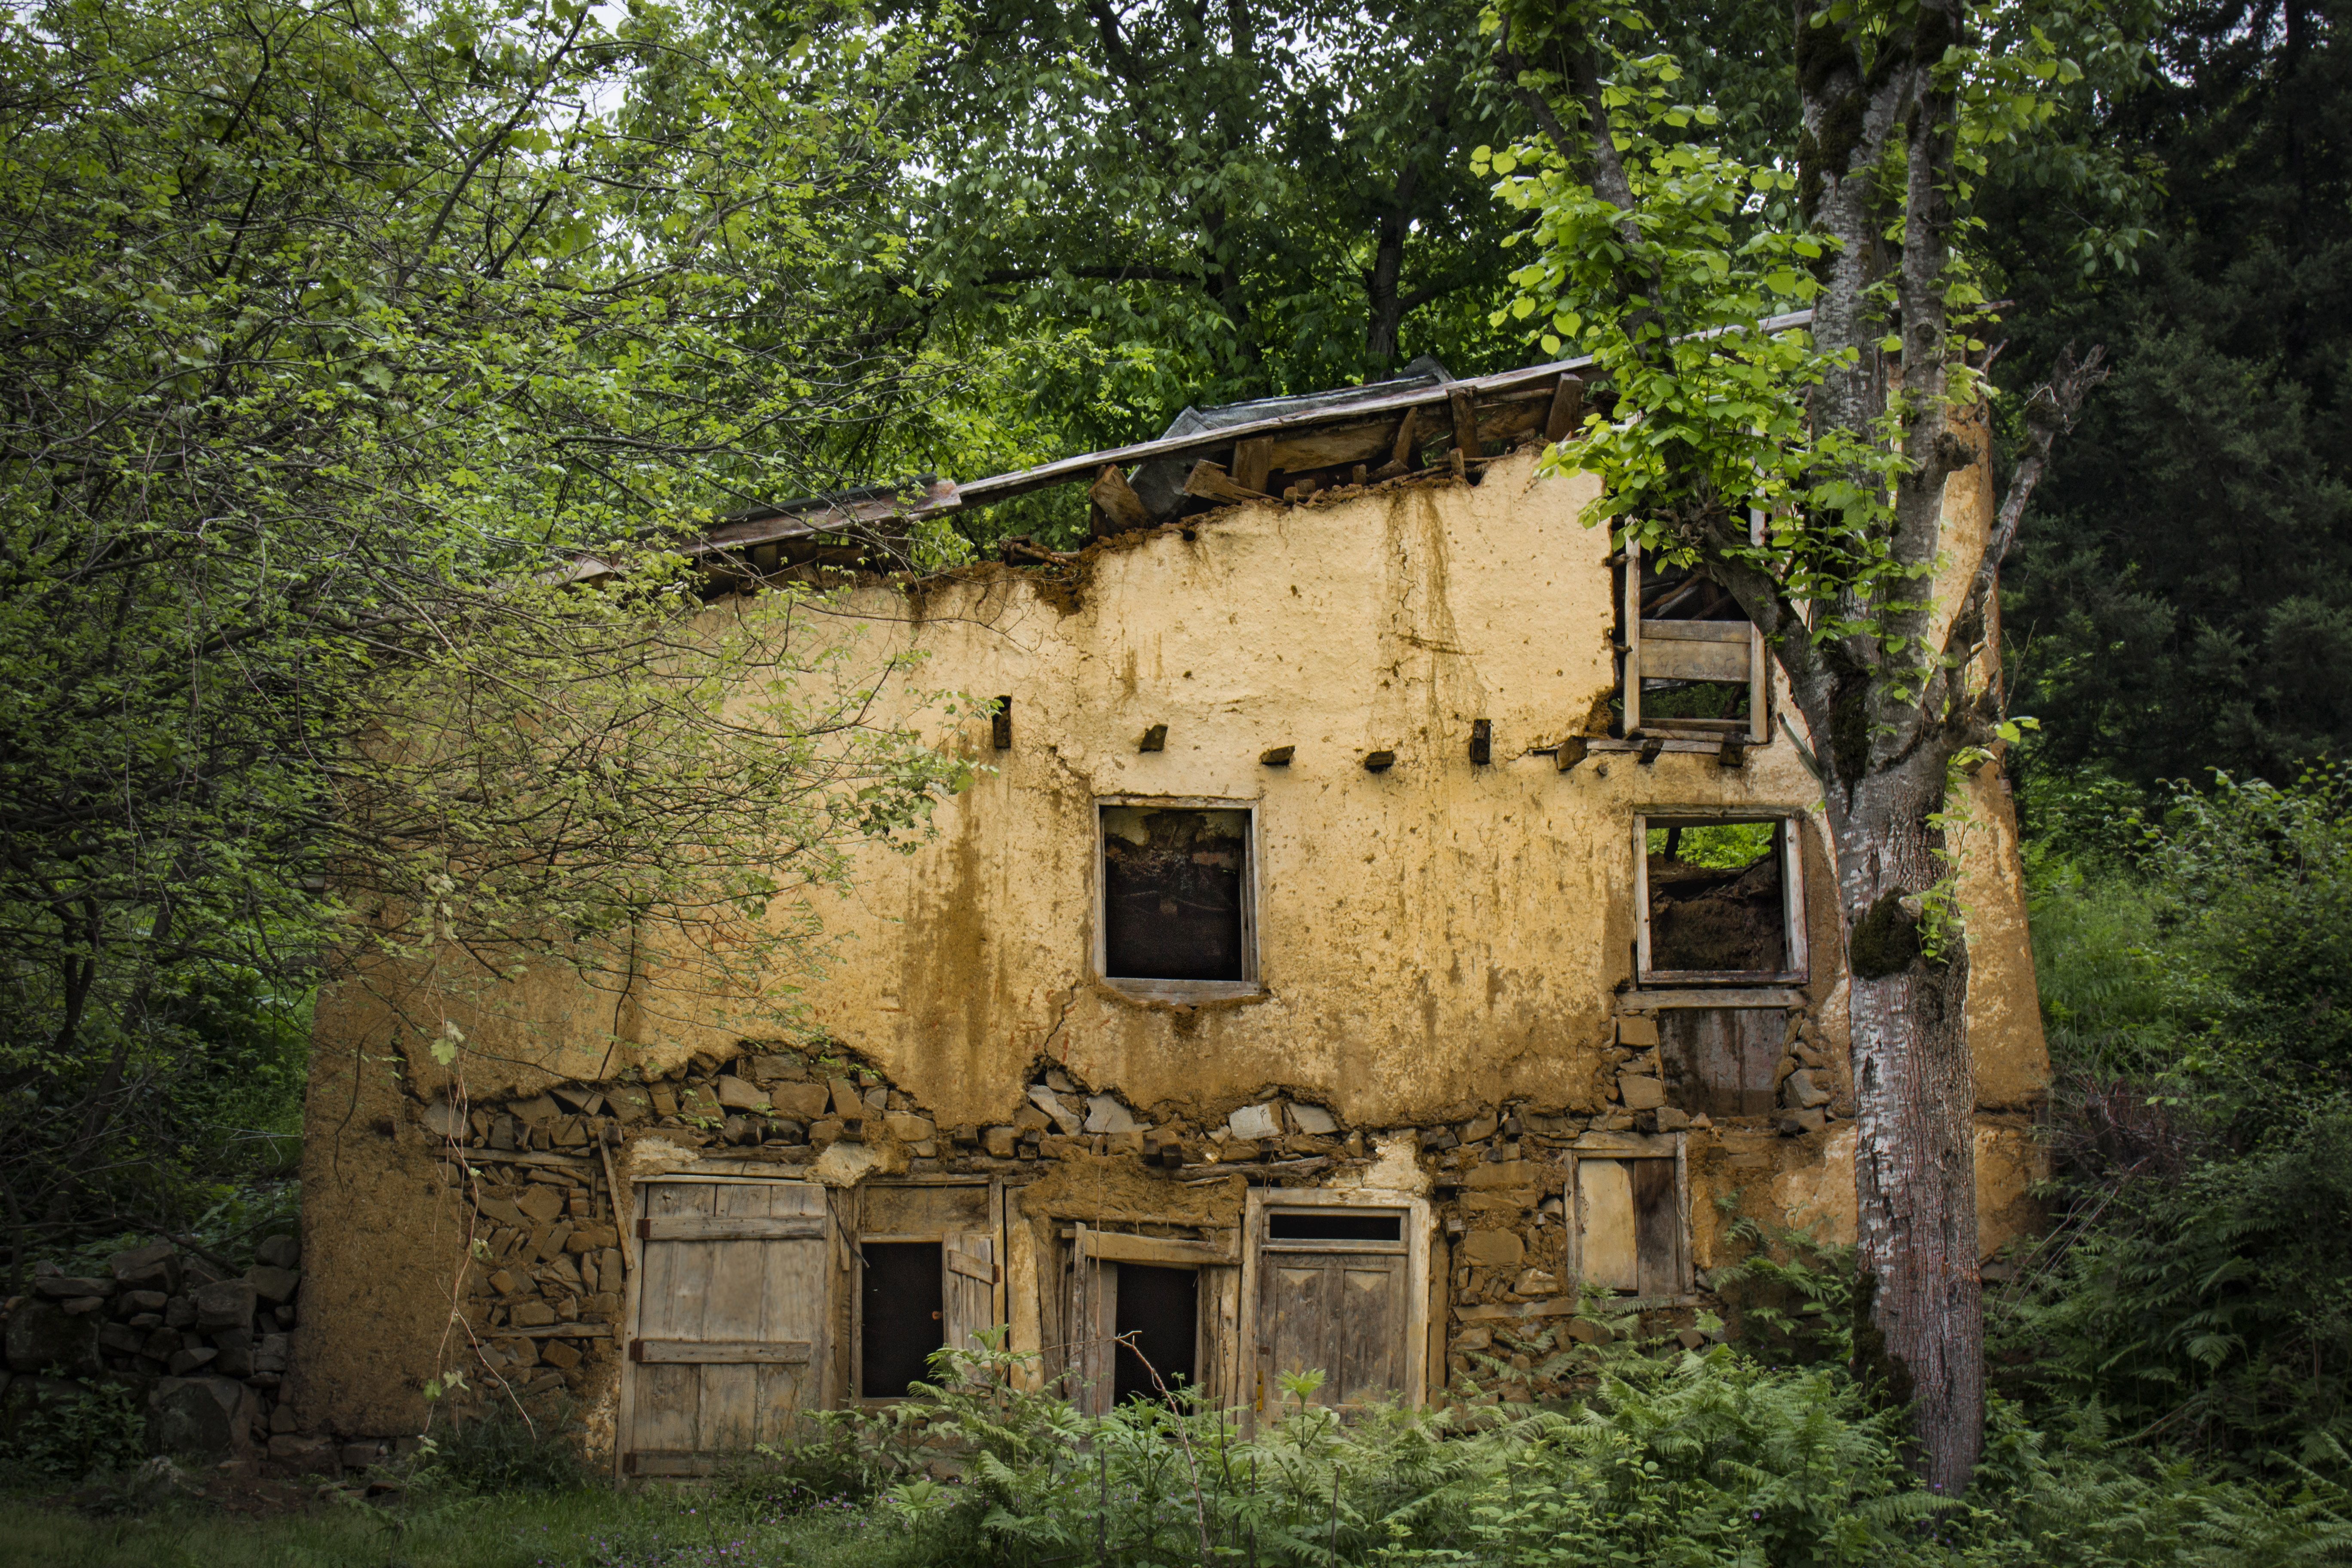
House in the woods
An image of a yellow old house with a broken roof in the middle of the woods,
Some doors and windows were damaged. The plants of the wood surround the house in the background, and a big tree is in front of the house that seems to be forgotten.
A scene captured at eye level shows an old yellow house found in quiet woods. The roof, some windows, and the doors of the building were broken. green areas surrounding the house with a tall tree in front of it, and soft natural light comes out from the wooden plant behind. Making gentle shadows and giving a calm and quiet mood.
Labels: Architecture, Building, Countryside, Hut, Nature, Outdoors, Rural, Shelter, Shack, Wall, Ruins, Housing, Brick, Plant, Tree, Cottage, House, Ivy, fores5, forest, woods
Camera: Canon Canon EOS 70D
Lens: EF24-105mm f/4L IS USM, Canon EF 24-105mm f/4L IS
Aperture: F13
Exposure: 1/20 sec
ISO: 200
Focal length: 35.0 mm